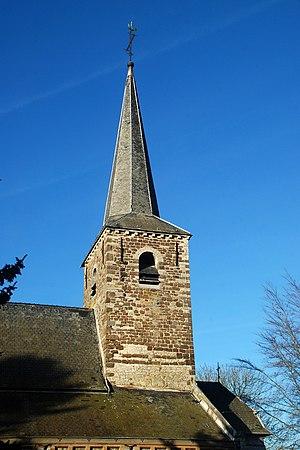
Belgique - Brabant wallon - Chaumont-Gistoux - Église Saint-Bavon de Chaumont
L'église Saint-Bavon est une église de style roman, gothique et néogothique située à Chaumont, village de la commune belge de Chaumont-Gistoux en Brabant wallon.